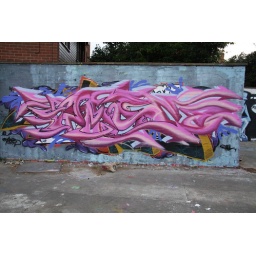
Grafitti on a wall on waste ground near Botoloh Street Norwich England; Taken 7th September 2009.